Joey Merlino

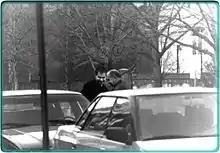
Gaetano "Horsehead" Scafidi (left) was a childhood friend of Merlino. He eventually switched allegiance to John Stanfa (right) in the 1990s. In 2000, he became a government witness and testified at Merlino's trial.

In August 1982 at age 20, Merlino and Salvatore Scafidi, son of bookmaker Gaetano Scafidi Sr., beat and stabbed two male patrons at the Lido Restaurant in Atlantic City. In 1984 Merlino was found guilty on two counts of aggravated assault and one count of possession of a weapon for unlawful purpose. In August 1984 he was banned by the New Jersey Casino Control Commission from New Jersey casinos. His father Salvatore would also be banned by the same commission as his son for his criminal activities on May 23, 1984. Nicky Scarfo demoted his father Salvatore from his position as underboss to soldier because of his father's alcoholism. In 1988 Salvatore was sentenced to 45 years in federal prison for two counts of racketeering and drug trafficking.